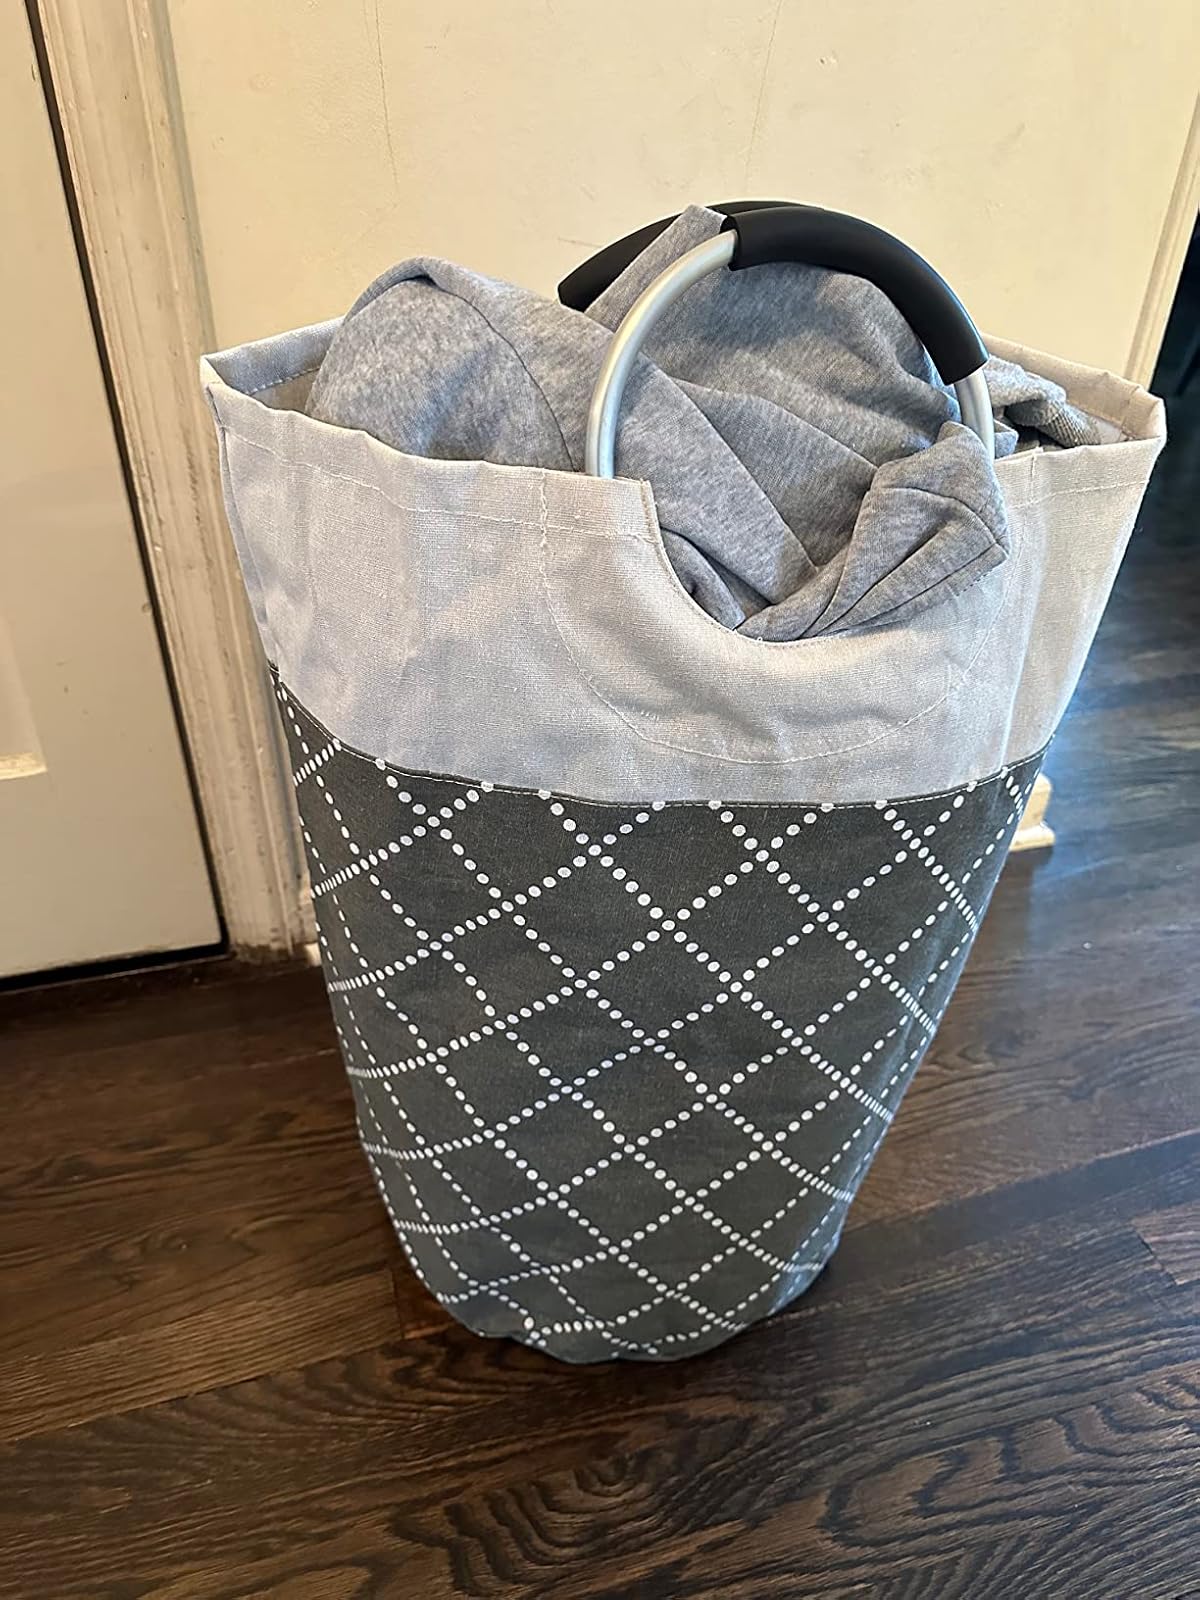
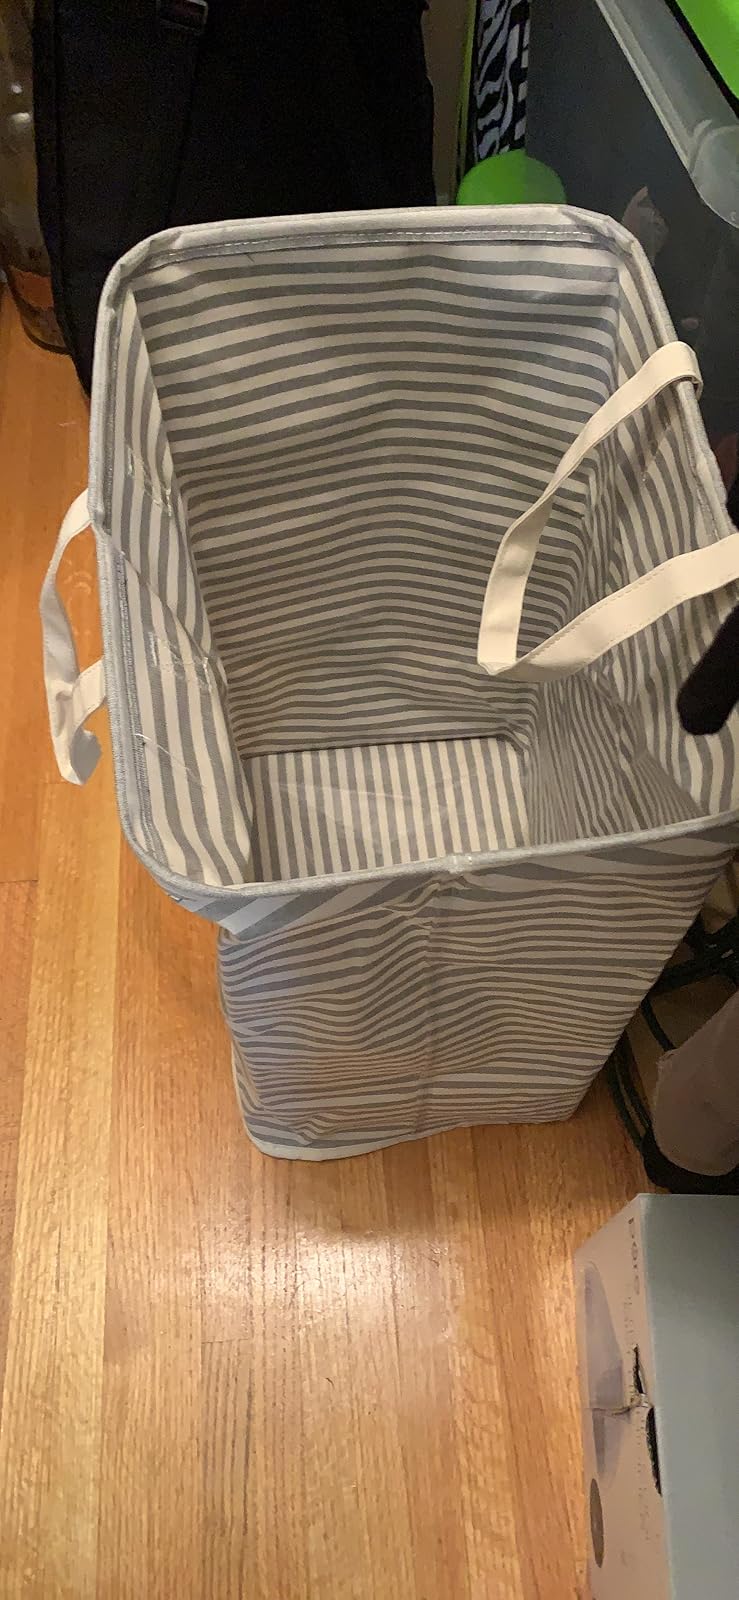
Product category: items_hamper
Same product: no